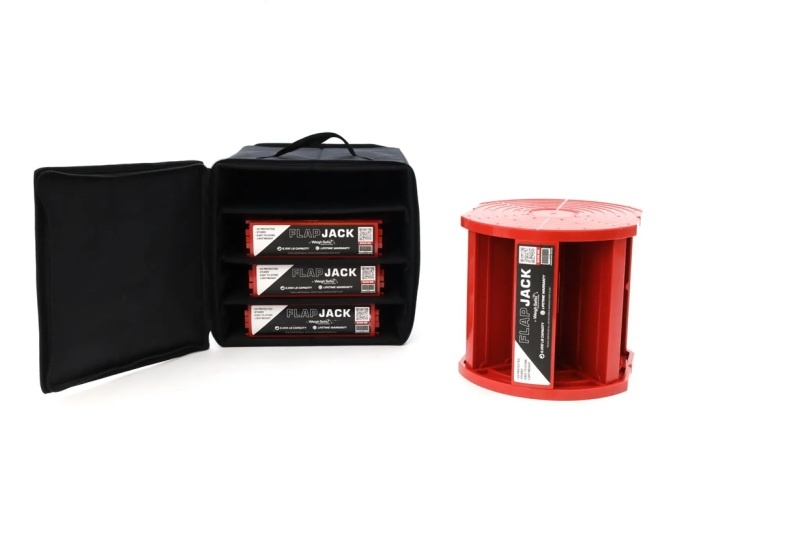
Weigh Safe Flap Jack Block (x4) w/Bag
Weigh Safe Flap Jack Block (x4) w/Bag
Brand: Weigh Safe
Category: Home & Garden > Kitchen & Dining > Kitchen Appliance Accessories > Waffle Iron Accessories > Waffle Plates